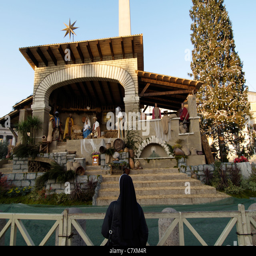
religious tourism : a nun is admiring the nativity scene